Hell (British band)

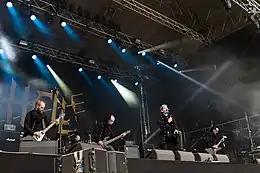
Hell performing in 2015

After completing the rescheduled run of shows with Saxon, the band made an additional UK appearance as special mainstage guests at Hammerfest 2015. This was an especially difficult show to complete, since Kev Bower was temporarily resident in Spain at the hospital bedside of his sick father, flying in for the show with almost no time to spare, and then having to leave again immediately afterwards. Once his father had recovered and was repatriated, the band then continued touring work throughout Europe, playing headline shows in Belgium, Holland and Germany, including headlining festival appearances at events including Metalheadz Open Air in Oberndorf, at which they used a rare opportunity to use the full stage show and pyrotechnic production. The band also made a return visit to the Sweden Rock Festival and played mainstage at Rockharz Open Air in Germany. On 5 August 2015 the band announced that after their penultimate live show of 2015 in Finland (Jalometalli), they would be starting work on their third studio album. The band closed out 2015 by accepting an invitation from their 2012 touring companions Accept to provide a special guest appearance at the London Forum on 7 December.